Indianapolis Motor Speedway

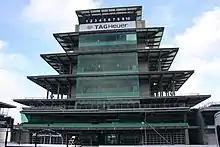
The Pagoda was completed in 2000 as part of the project to host the United States Grand Prix.

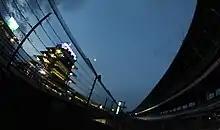
The Pagoda in the early morning

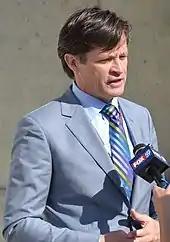
Indianapolis Motor Speedway President Doug Boles at the 2015 Indianapolis 500

The early 2000s saw drivers from the rival CART series begin to cross over to compete at the Indianapolis 500. In the 2000 Indianapolis 500, multiple CART champion team Chip Ganassi Racing brought their drivers Juan Pablo Montoya and Jimmy Vasser to Indianapolis. Montoya qualified second, led 167 laps, and won the race convincingly, becoming the eighth Indy 500 rookie to win the race. The next year, Team Penske made its return to the Indianapolis 500 after a five-year absence and was joined by Ganassi, Walker Racing and Michael Andretti, driving for Team Kool Green in a separate effort headed by Kim Green, known as "Team Motorola". For the second straight year, an Indy rookie won the race as Hélio Castroneves took the checkered flag. Roger Penske then elected to move his entire operation over to the IRL beginning in 2002, taking Castroneves and teammate Gil de Ferran with him. After fielding one car in 2002, Ganassi Racing followed Penske to the IRL full-time for the 2003 season. Michael Andretti, who had left his long-time ride at Newman-Haas Racing because he wanted to run the Indianapolis 500 again (something they were not willing to do), bought a majority interest in CART's Team Green, which returned to Indianapolis in 2002 with Dario Franchitti, Paul Tracy and Michael Andretti, and moved it to the IRL that same year as Andretti Green Racing, and in 2004 former CART champion Bobby Rahal's operation moved to the IRL as Rahal Letterman Racing. Castroneves repeated his Indianapolis 500 win in 2002 despite controversial circumstances involving a late-race caution and a pass made by Tracy, and his teammate de Ferran won in 2003.